Francesco Rucco

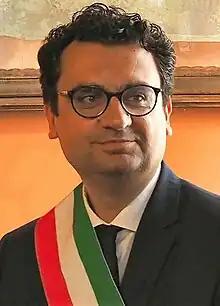

He has served as Mayor of Vicenza from 2018 to 2023. He was also elected president of the Province of Vicenza since 2018. He was first city councilor and then group leader of the National Alliance until his confluence with the People of Freedom. He elected to the city council for the first time in 2003. He carried out his professional practice in a law firm in Vicenza from 1999 to 2001. He was president of district 4 Postumia, the area of Vicenza between 2000 and 2003.